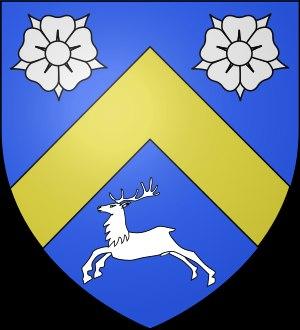
Liste des seigneurs de Marcilly.